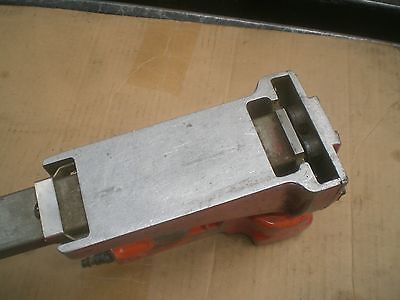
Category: stapler